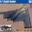
Label: airplane